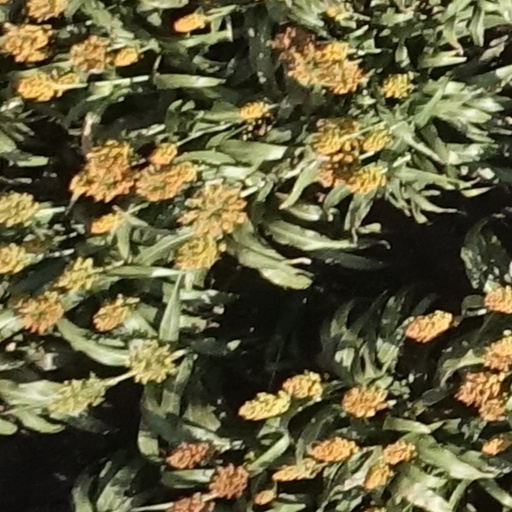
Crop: sorghum